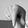
ASL letter: Q